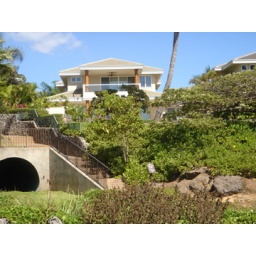
Big house near private beach - Maui